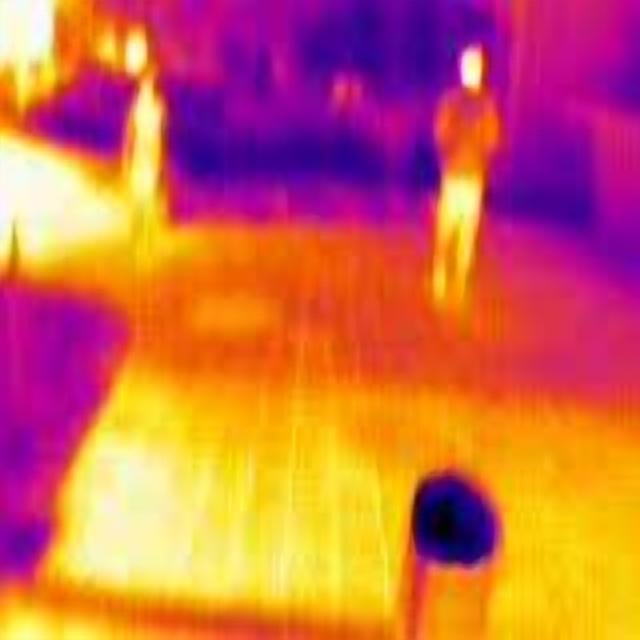
Detected objects:
label: person
label: person